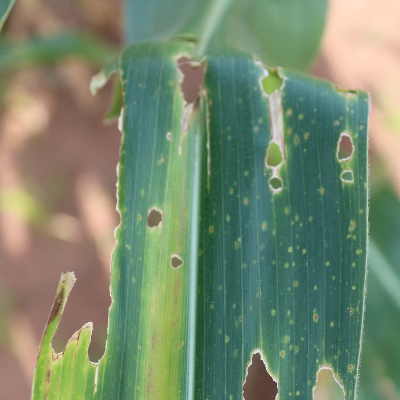
Crop: Maize
Condition: leaf blight